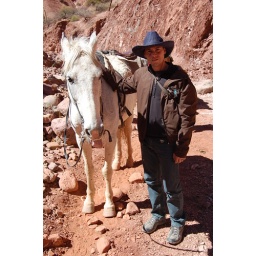
Kip later had to change horses because Maximo was a bit too maximo and kicked a girl in the knee.